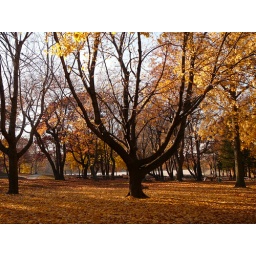
bare trees in a bed of their leaves